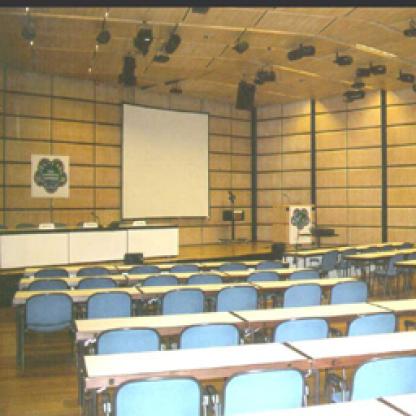
Scene: Indoor